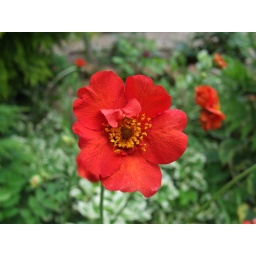
A ncie red flower i found in the Garden.